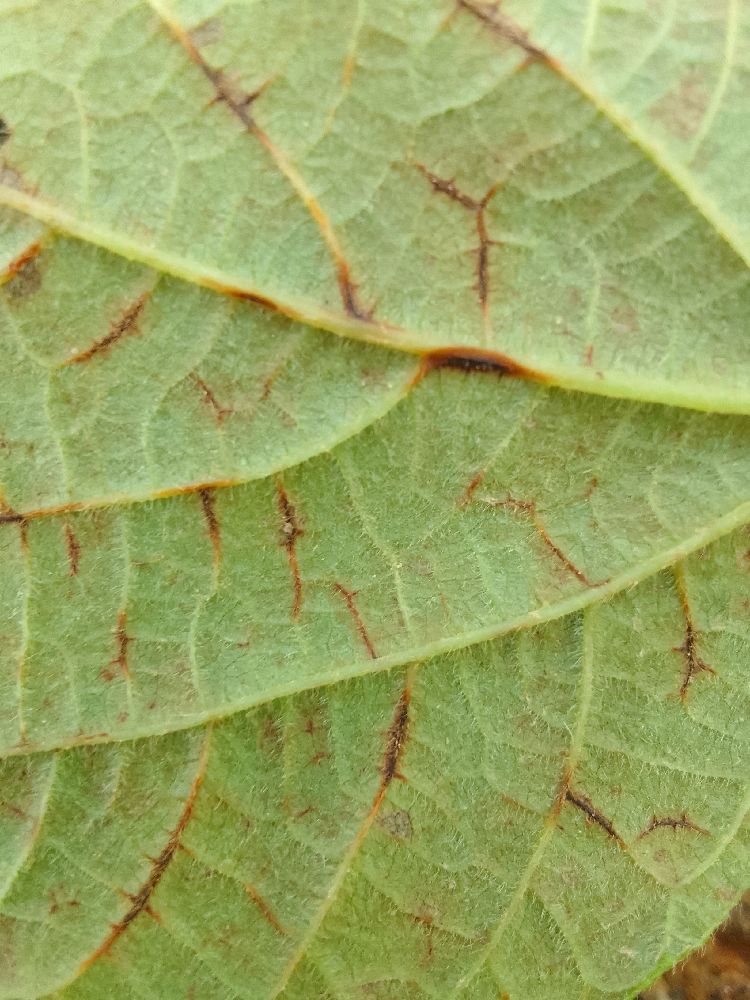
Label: anthracnose